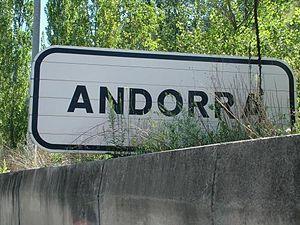
Panneau de la frontière hispano-andorrane